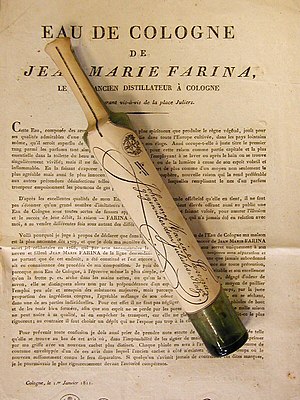
Eau de cologne
Original Eau de Cologne
Eau de Cologne er et fransk navn og betyder Kølnervand. Navnet skyldes, at man netop i Köln har udtrukket forskellige naturdufte ved hjælp af alkohol. Blandingerne af disse essenser blev solgt i fortyndet form, beregnet til finere hygiejne eller som adstringerende og kølende middel for damer af det bedre borgerskab.